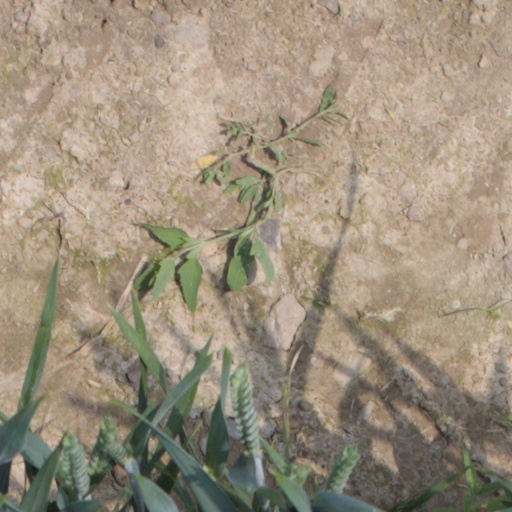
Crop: wheat